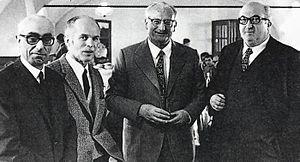
Giuseppe Luraghi est un journaliste, un écrivain et un homme d'affaires italien.
Giuseppe Busso est un ingénieur italien spécialisé dans l'automobile, qui travaille pendant plus de quarante ans pour les plus grands constructeurs italiens : Fiat, Alfa Romeo, Ferrari.
Orazio Satta Puliga est né à Turin le 6 octobre 1910 et est mort à Milan le 22 mars 1974 est un ingénieur automobile italien.